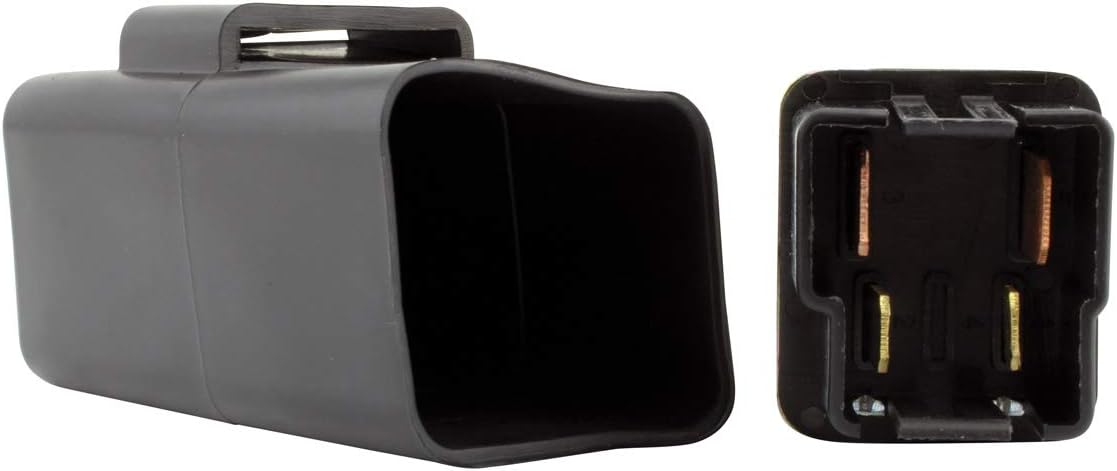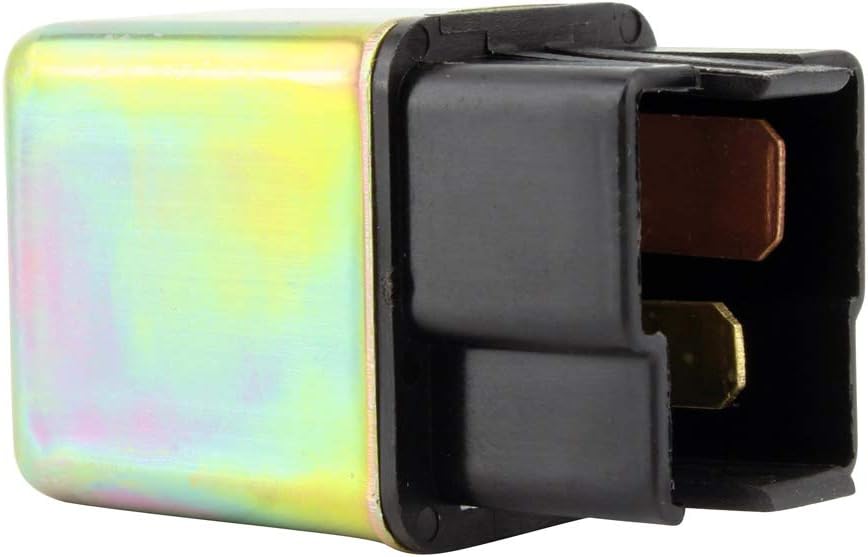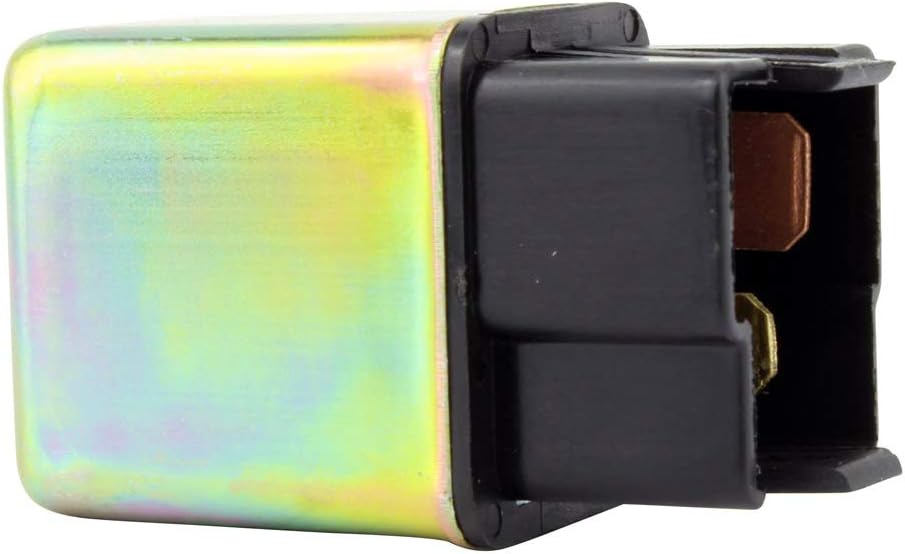
RMSTATOR Replacement for Starter Relay Solenoid Kymco Filly 50 2000-2006 | People 50 2006-2013 | Sento 50 2008-2012 | OEM Repl.# 38500-KKDK-900
Category: Automotive
Aftermarket replacement part for: Kymco Filly 50 -- 2000-2006Kymco People 50 -- 2006-2013Kymco Sento 50 -- 2008-2012Kymco Top Boy 100 -- 1999-2002
Features: Brand new starter relay solenoid switch | The Quality exceeds the OEM equipment | Direct replacement to your original unit | All item pictures are accurate | All products shipped are tested